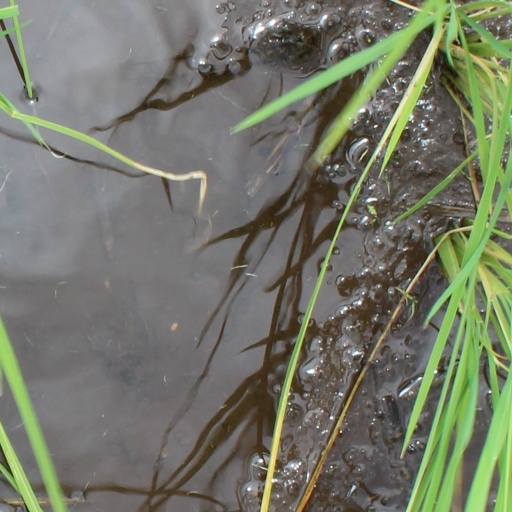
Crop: rice